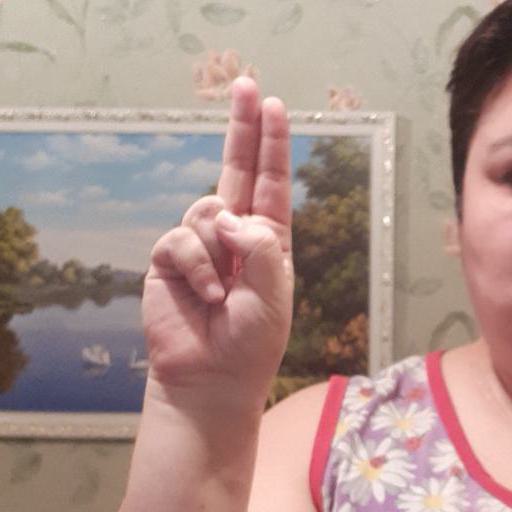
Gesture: two_up